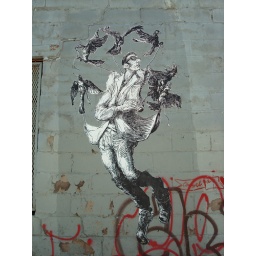
4 x 8 foot woodcut pasted on wall by street artist ELBOW-TOE.